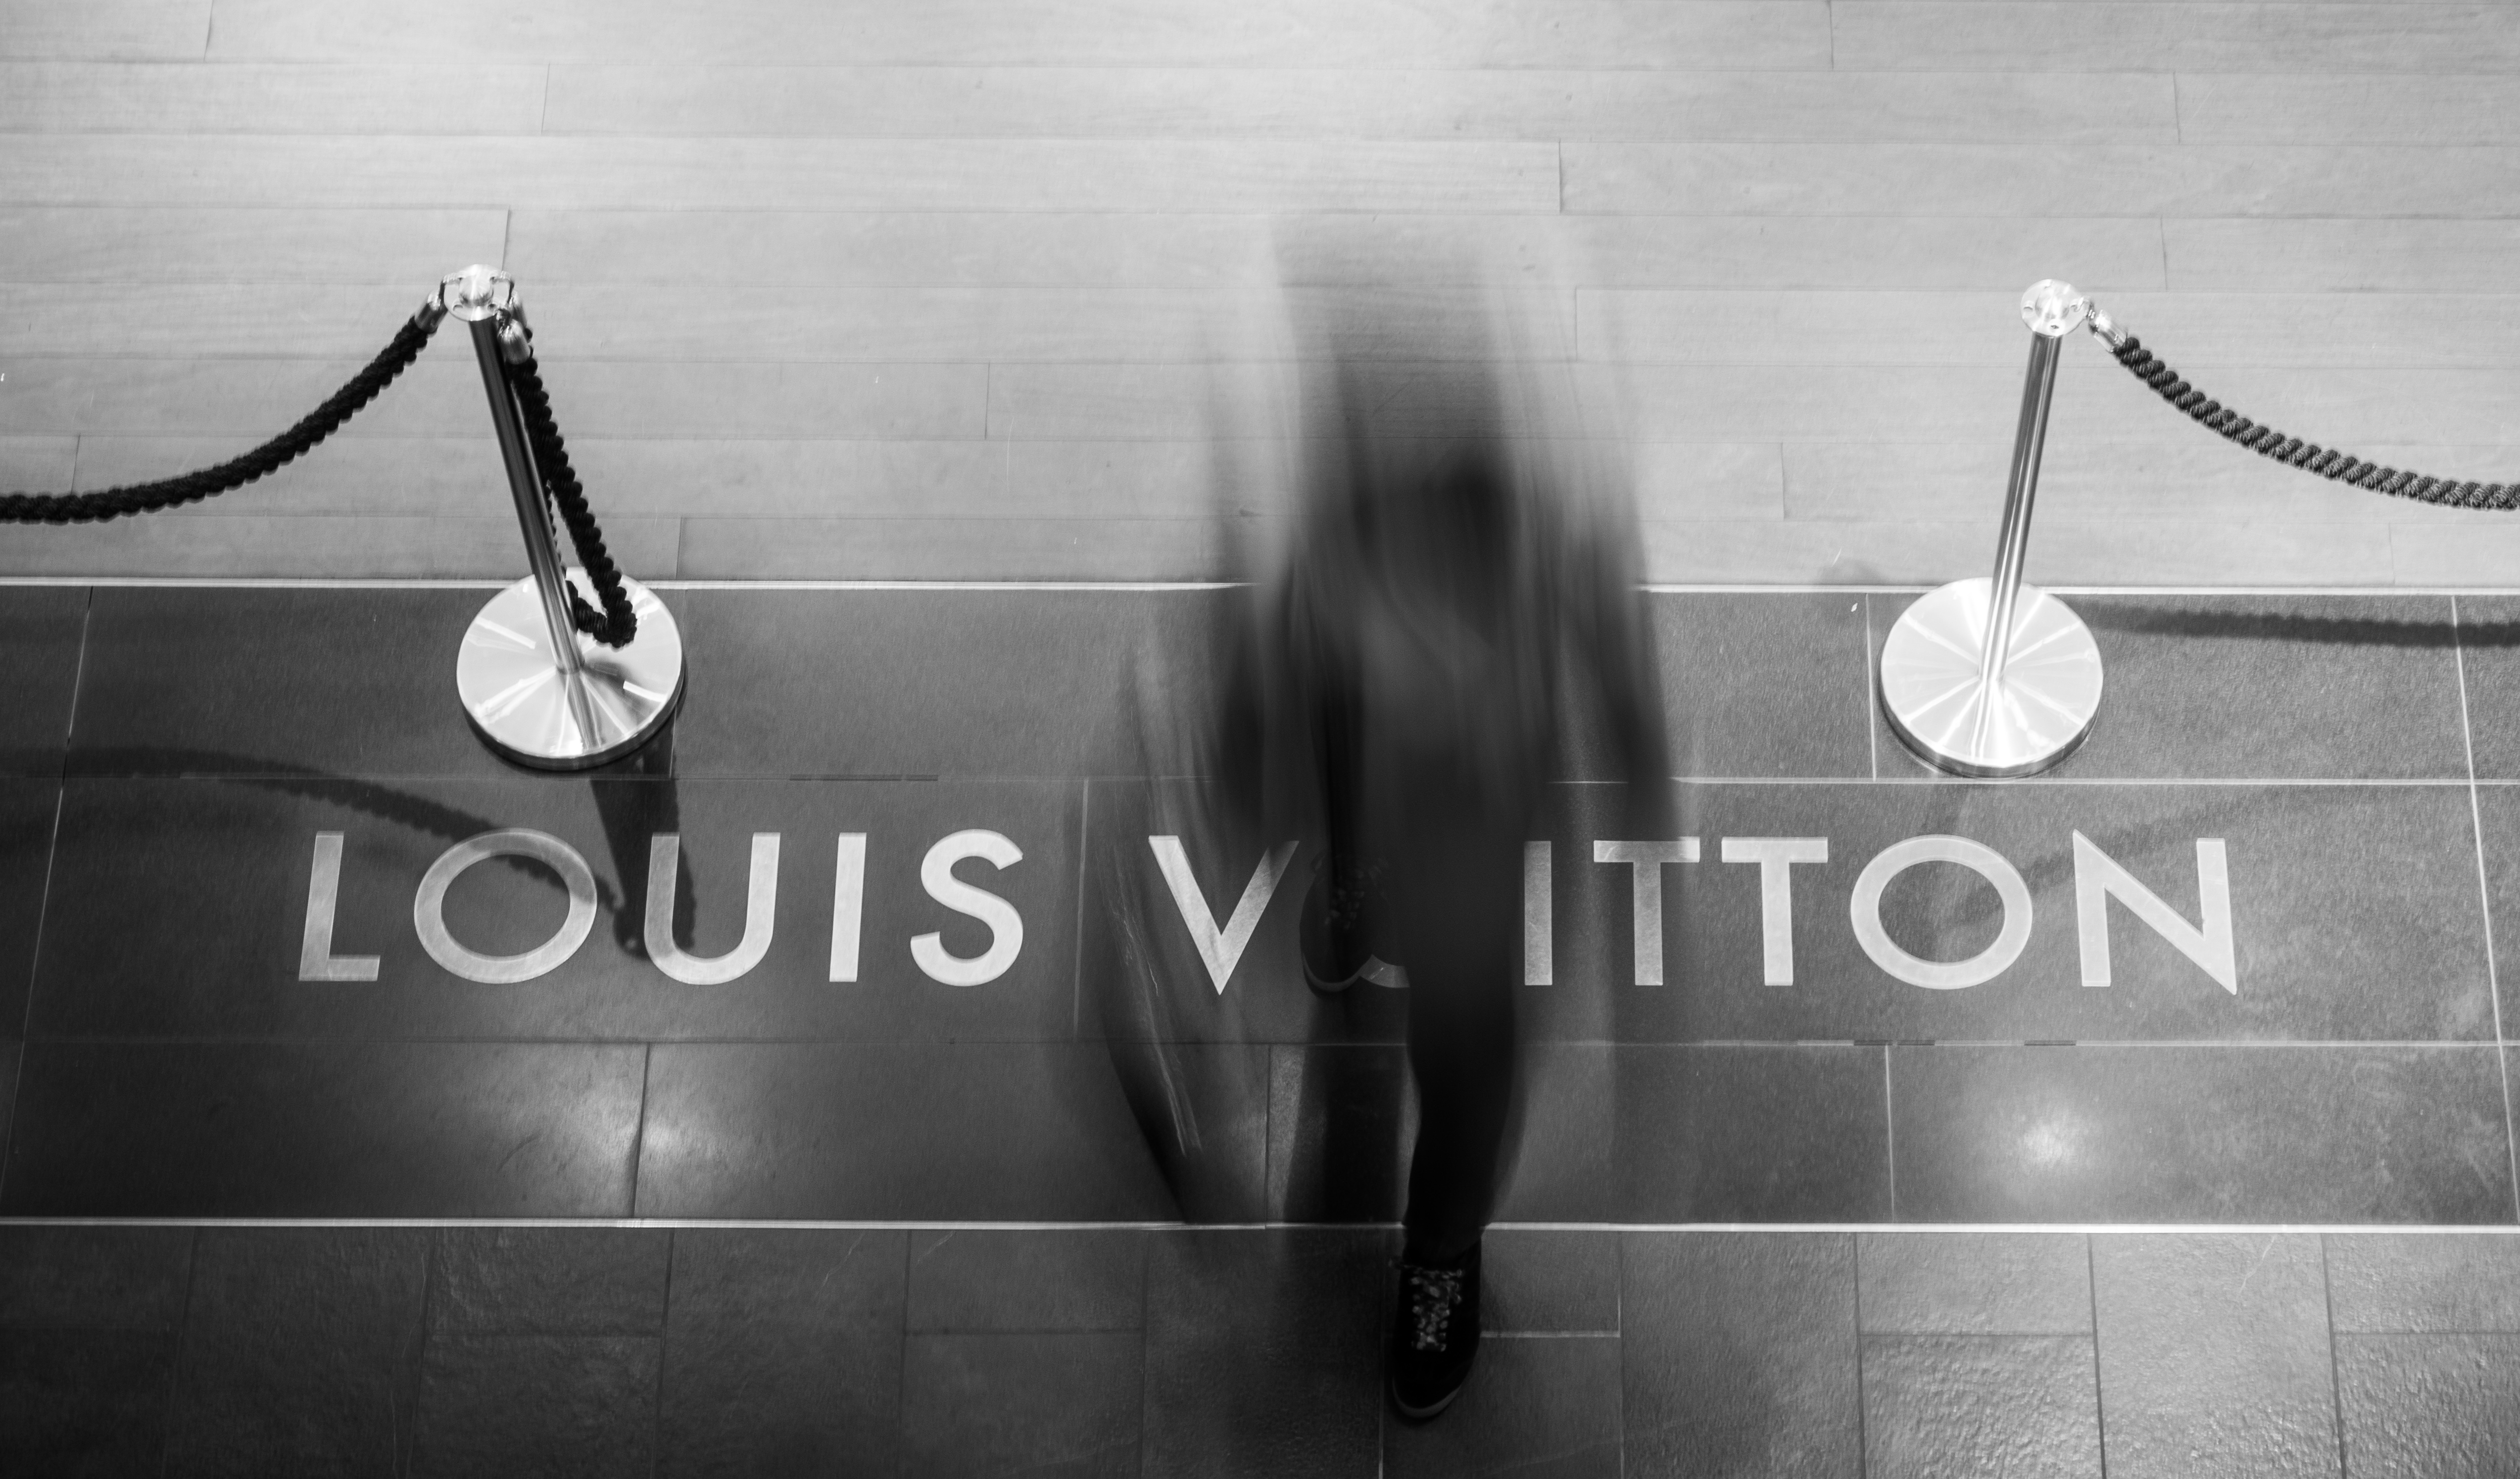
silhouette, light, black and white, white, street, photography, city, urban, motion, dslr, shadow, human, darkness, shopping, black, monochrome, movement, candid, art, photograph, germany, sony, bavaria, image, fine, louis, streetscene, alpha, shape, munich, spree, vuitton, sonystreetphotographer, 58, element, monochrome photography, film noir